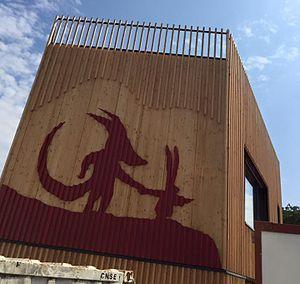
Loulou de Solotareff sur la façade d'une école à Epinay-Sur-Seine
Grégoire Solotareff, né le 18 août 1953 à Alexandrie, en Égypte, est un dessinateur et plasticien français.